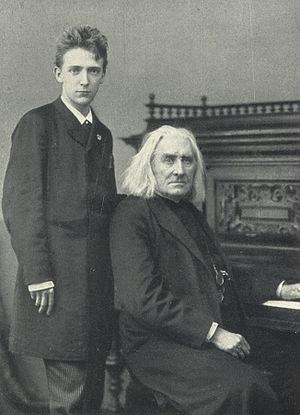
Photographie de Bernhard Stavenhagen et Franz Liszt en 1885.
Bernhard Stavenhagen est un pianiste, compositeur et chef d'orchestre allemand. Sa musique a été fortement influencée par Franz Liszt. En tant que chef d'orchestre, il a été un ardent défenseur de la musique nouvelle de son époque.
Cette liste de pianistes classiques par école, illustre la filiation de l'enseignement de pianiste dans l'ordre historique au cours du XIXᵉ siècle et début du XXᵉ siècle. Elle peut être retracée, pour la majorité des pianistes, en quelques chaînons dans les écoles classiques connues.